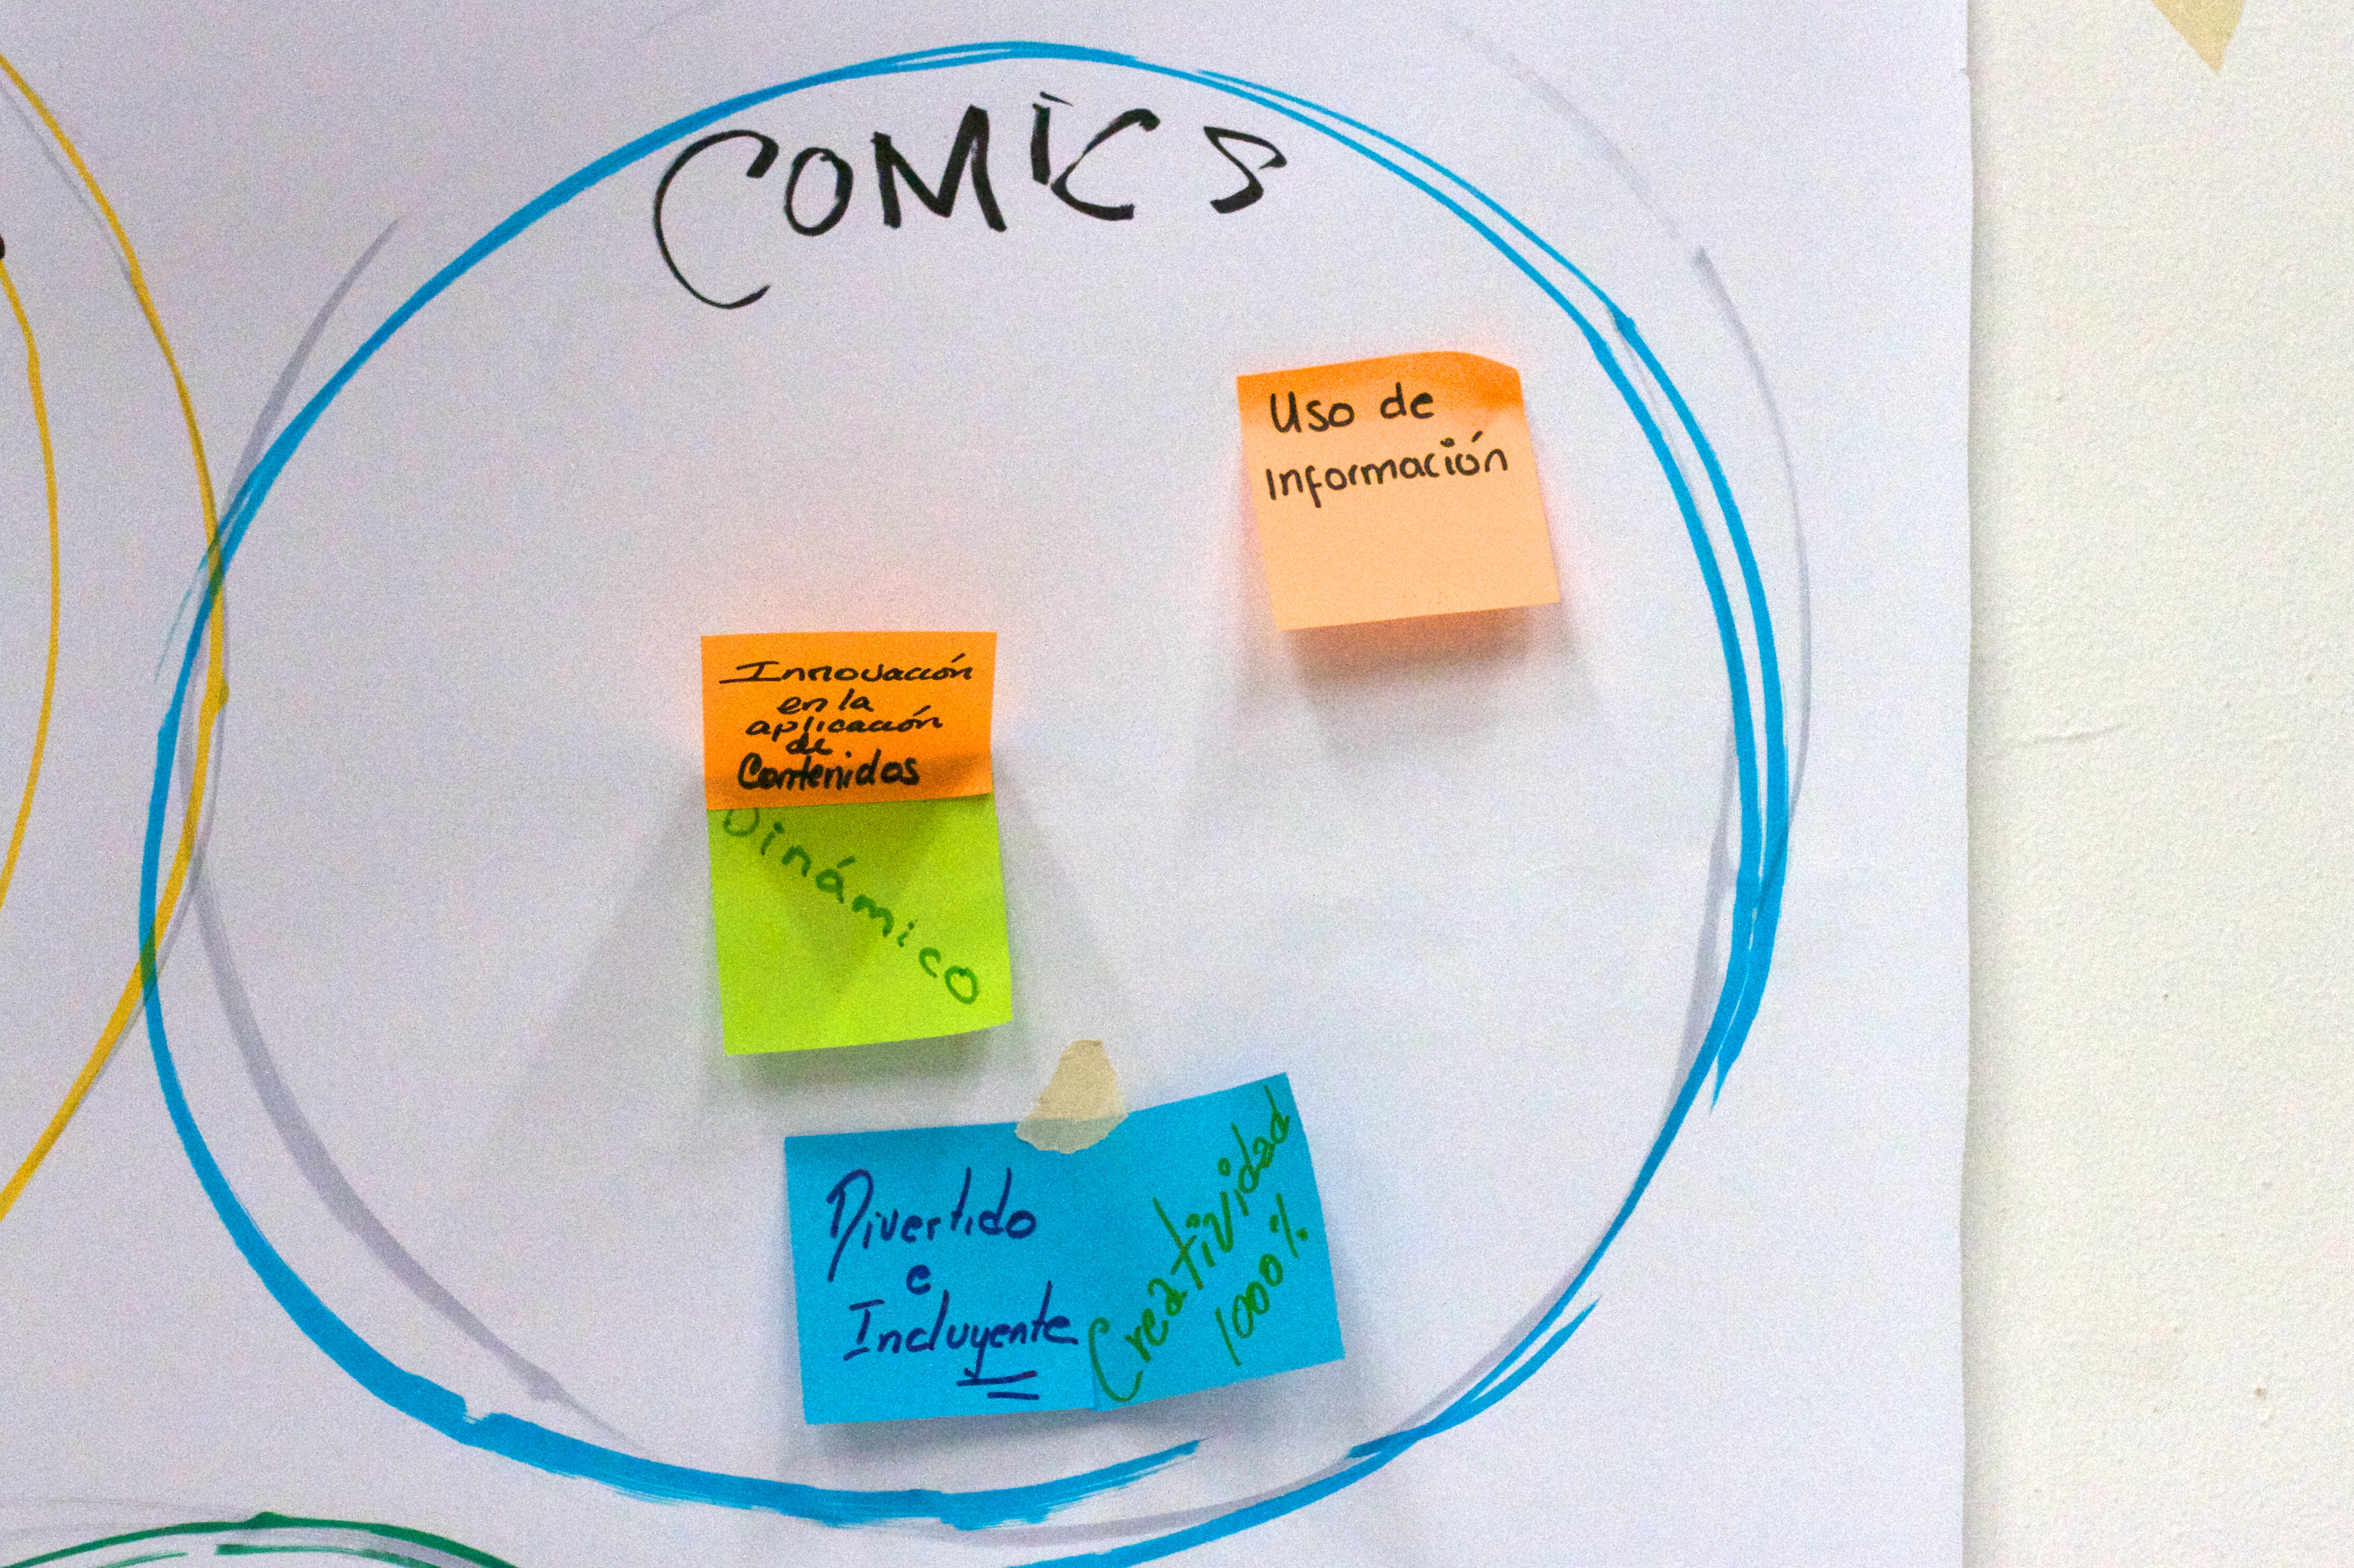
technology, energy, label, product, electronics, udgagora